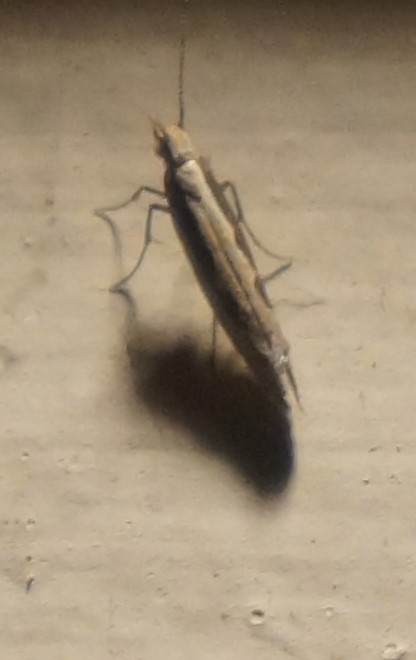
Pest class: diamondback_moth